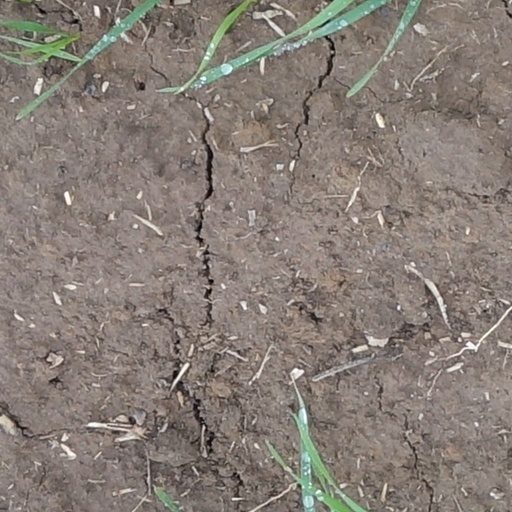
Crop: wheat